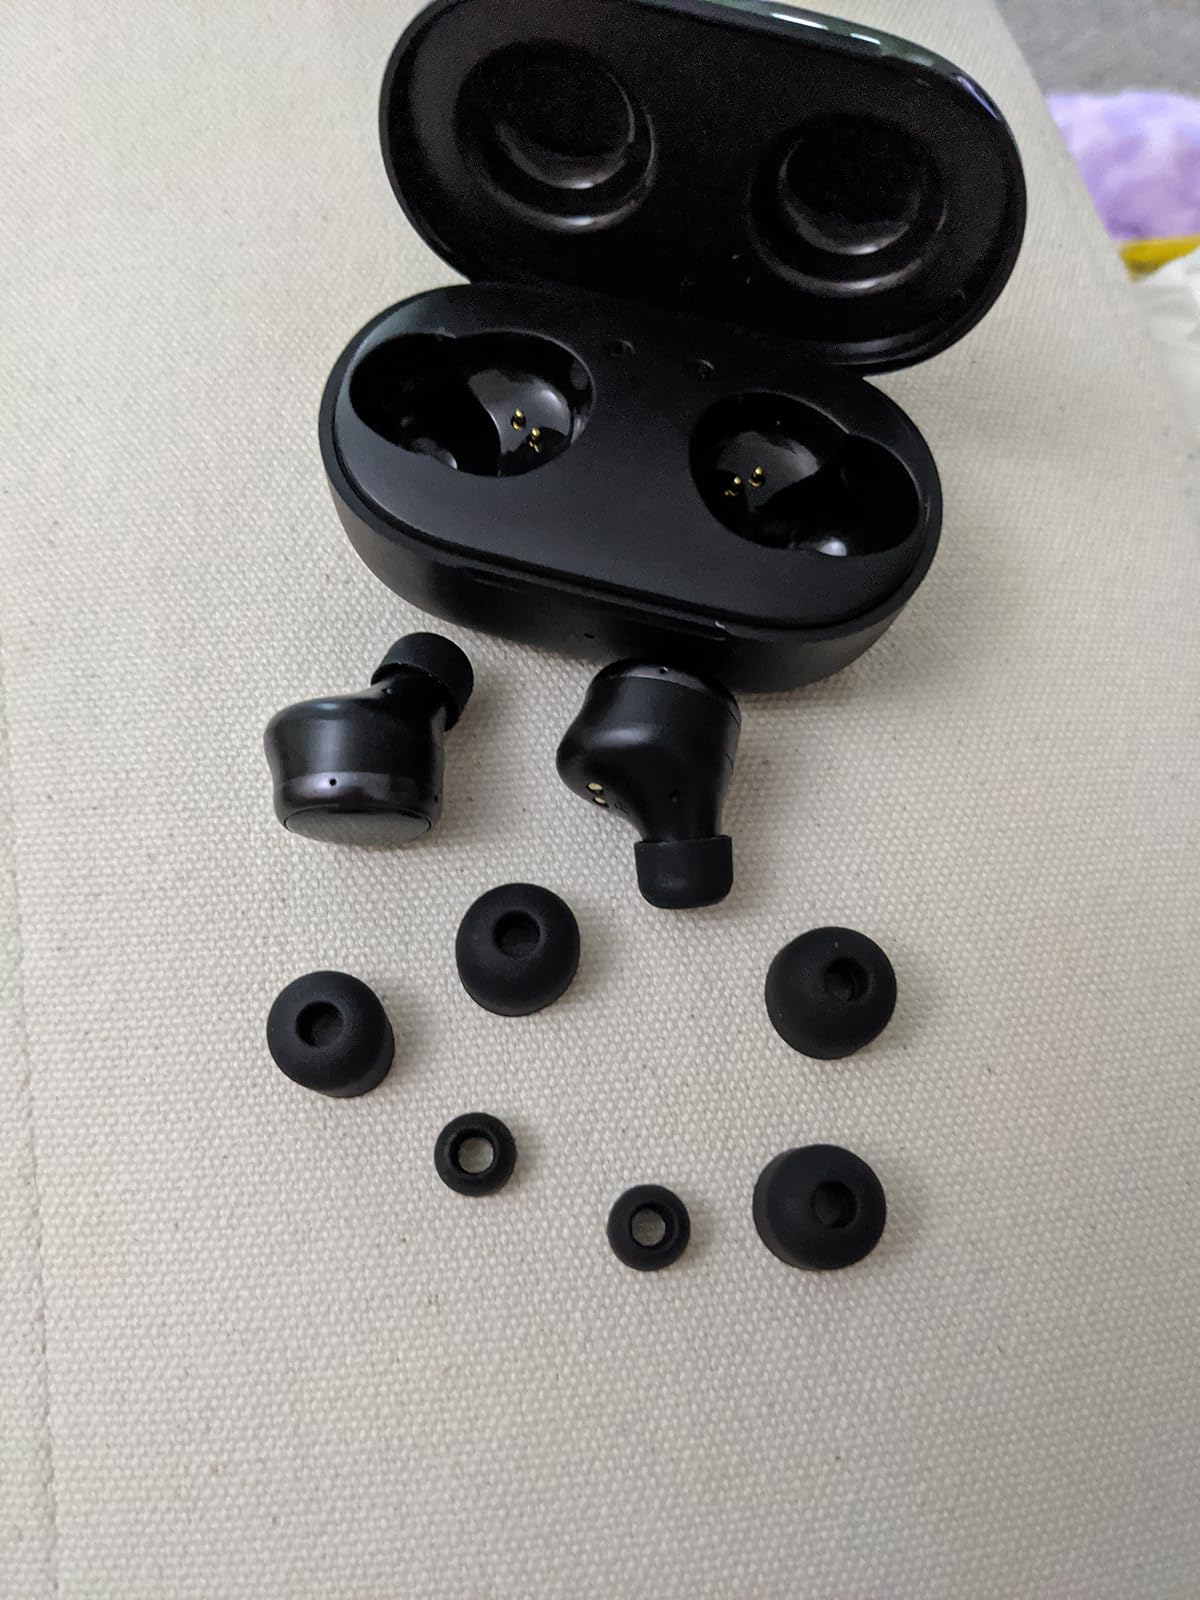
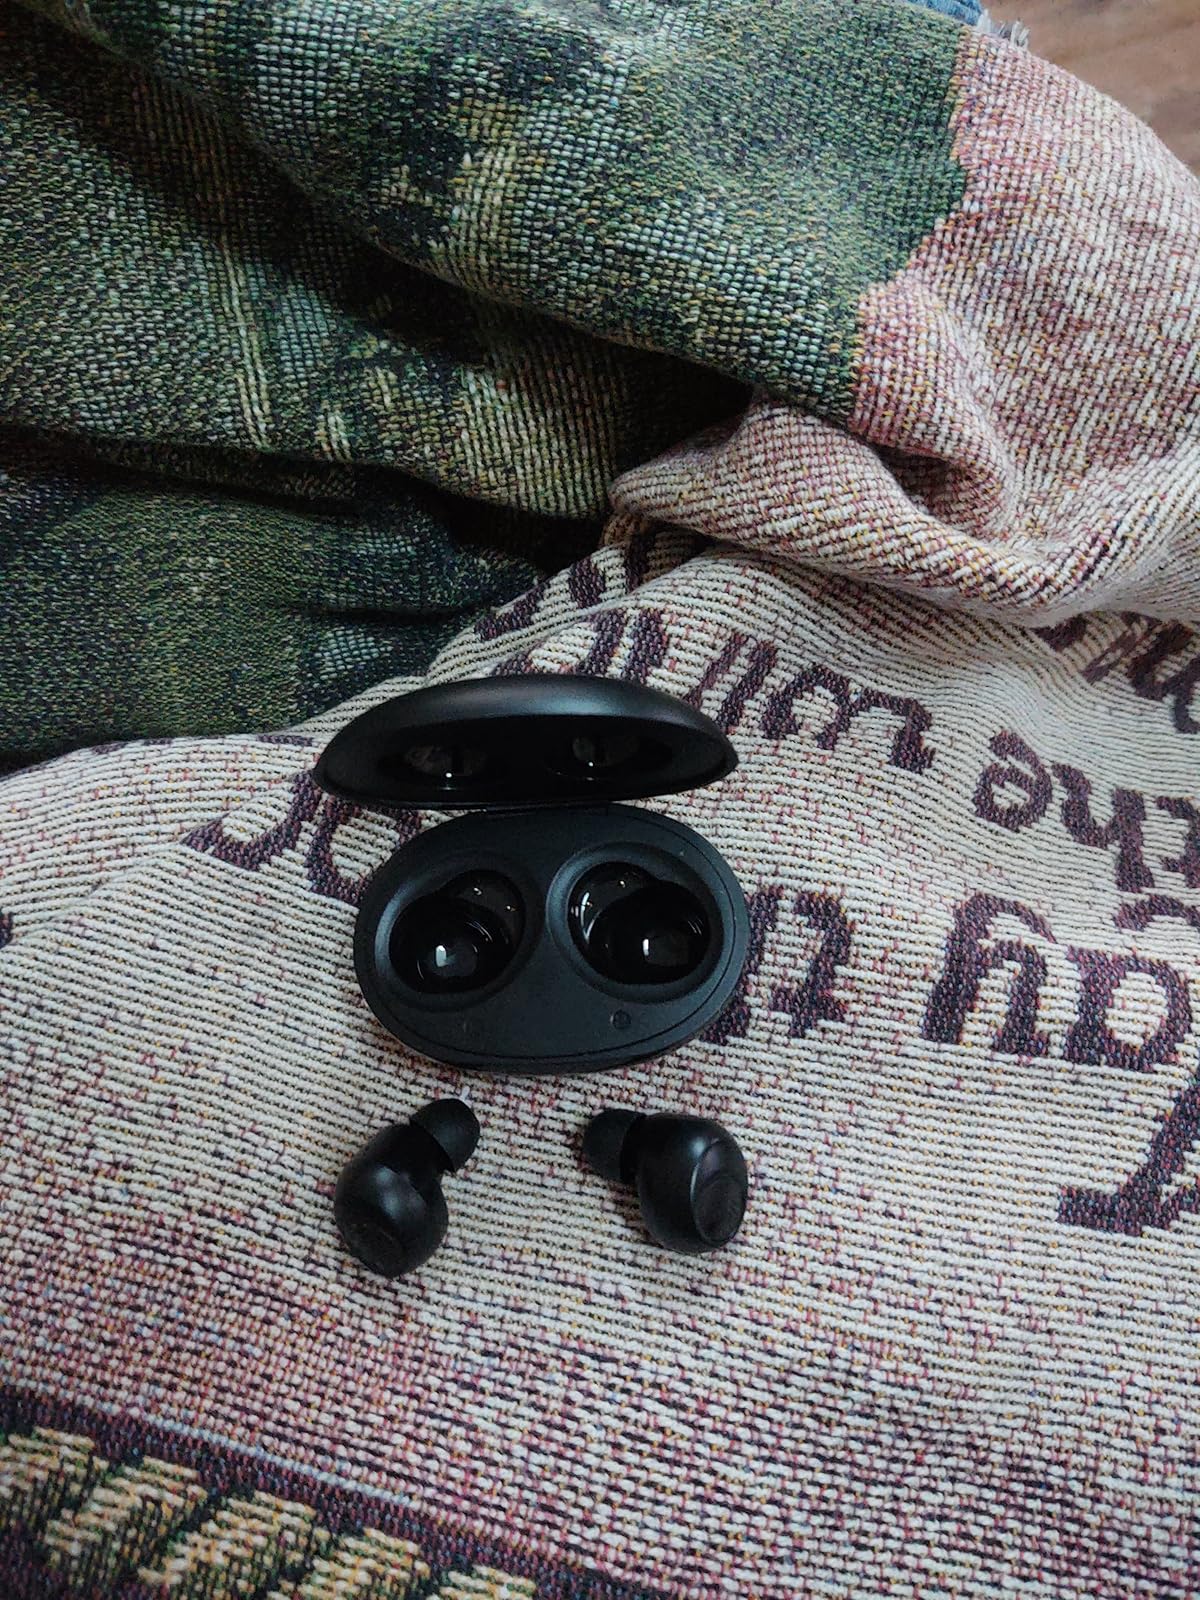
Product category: earbuds
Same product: no